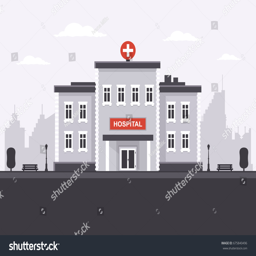
site listing category in a city .